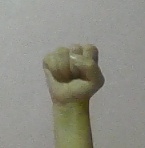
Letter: saad